Kharkiv

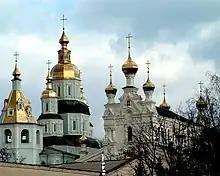

At that time the population of Kharkiv was just over 1000, half of whom were local Cossacks. Selifontov had brought with him a Moscow garrison of only 70 soldiers. Defence rested with a local Sloboda Cossack regiment under the jurisdiction of the Razryad Prikaz, a military agency commanded from Belgorod.